Sybirak

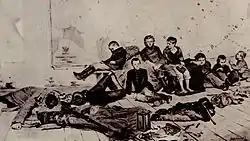
Black and white reproduction of "Zesłanie Studentów" (Students Exile) by Jacek Malczewski from 1891

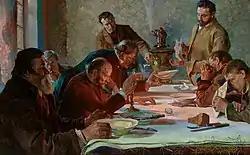
"Christmas Eve in Siberia", by Jacek Malczewski, 1892.

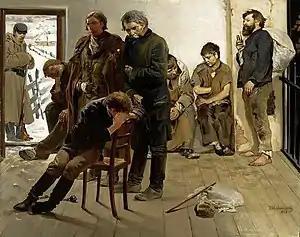
"The Prisoners", Jacek Malczewski, 1883

Russian and Soviet authorities exiled many Poles to Siberia, starting with the 18th-century opponents of the Russian Empire's increasing influence in the Polish–Lithuanian Commonwealth (most notably the members of the Bar Confederation of 1768–1772). Maurice, Count de Benyovszky was deported and emigrated to Madagascar.